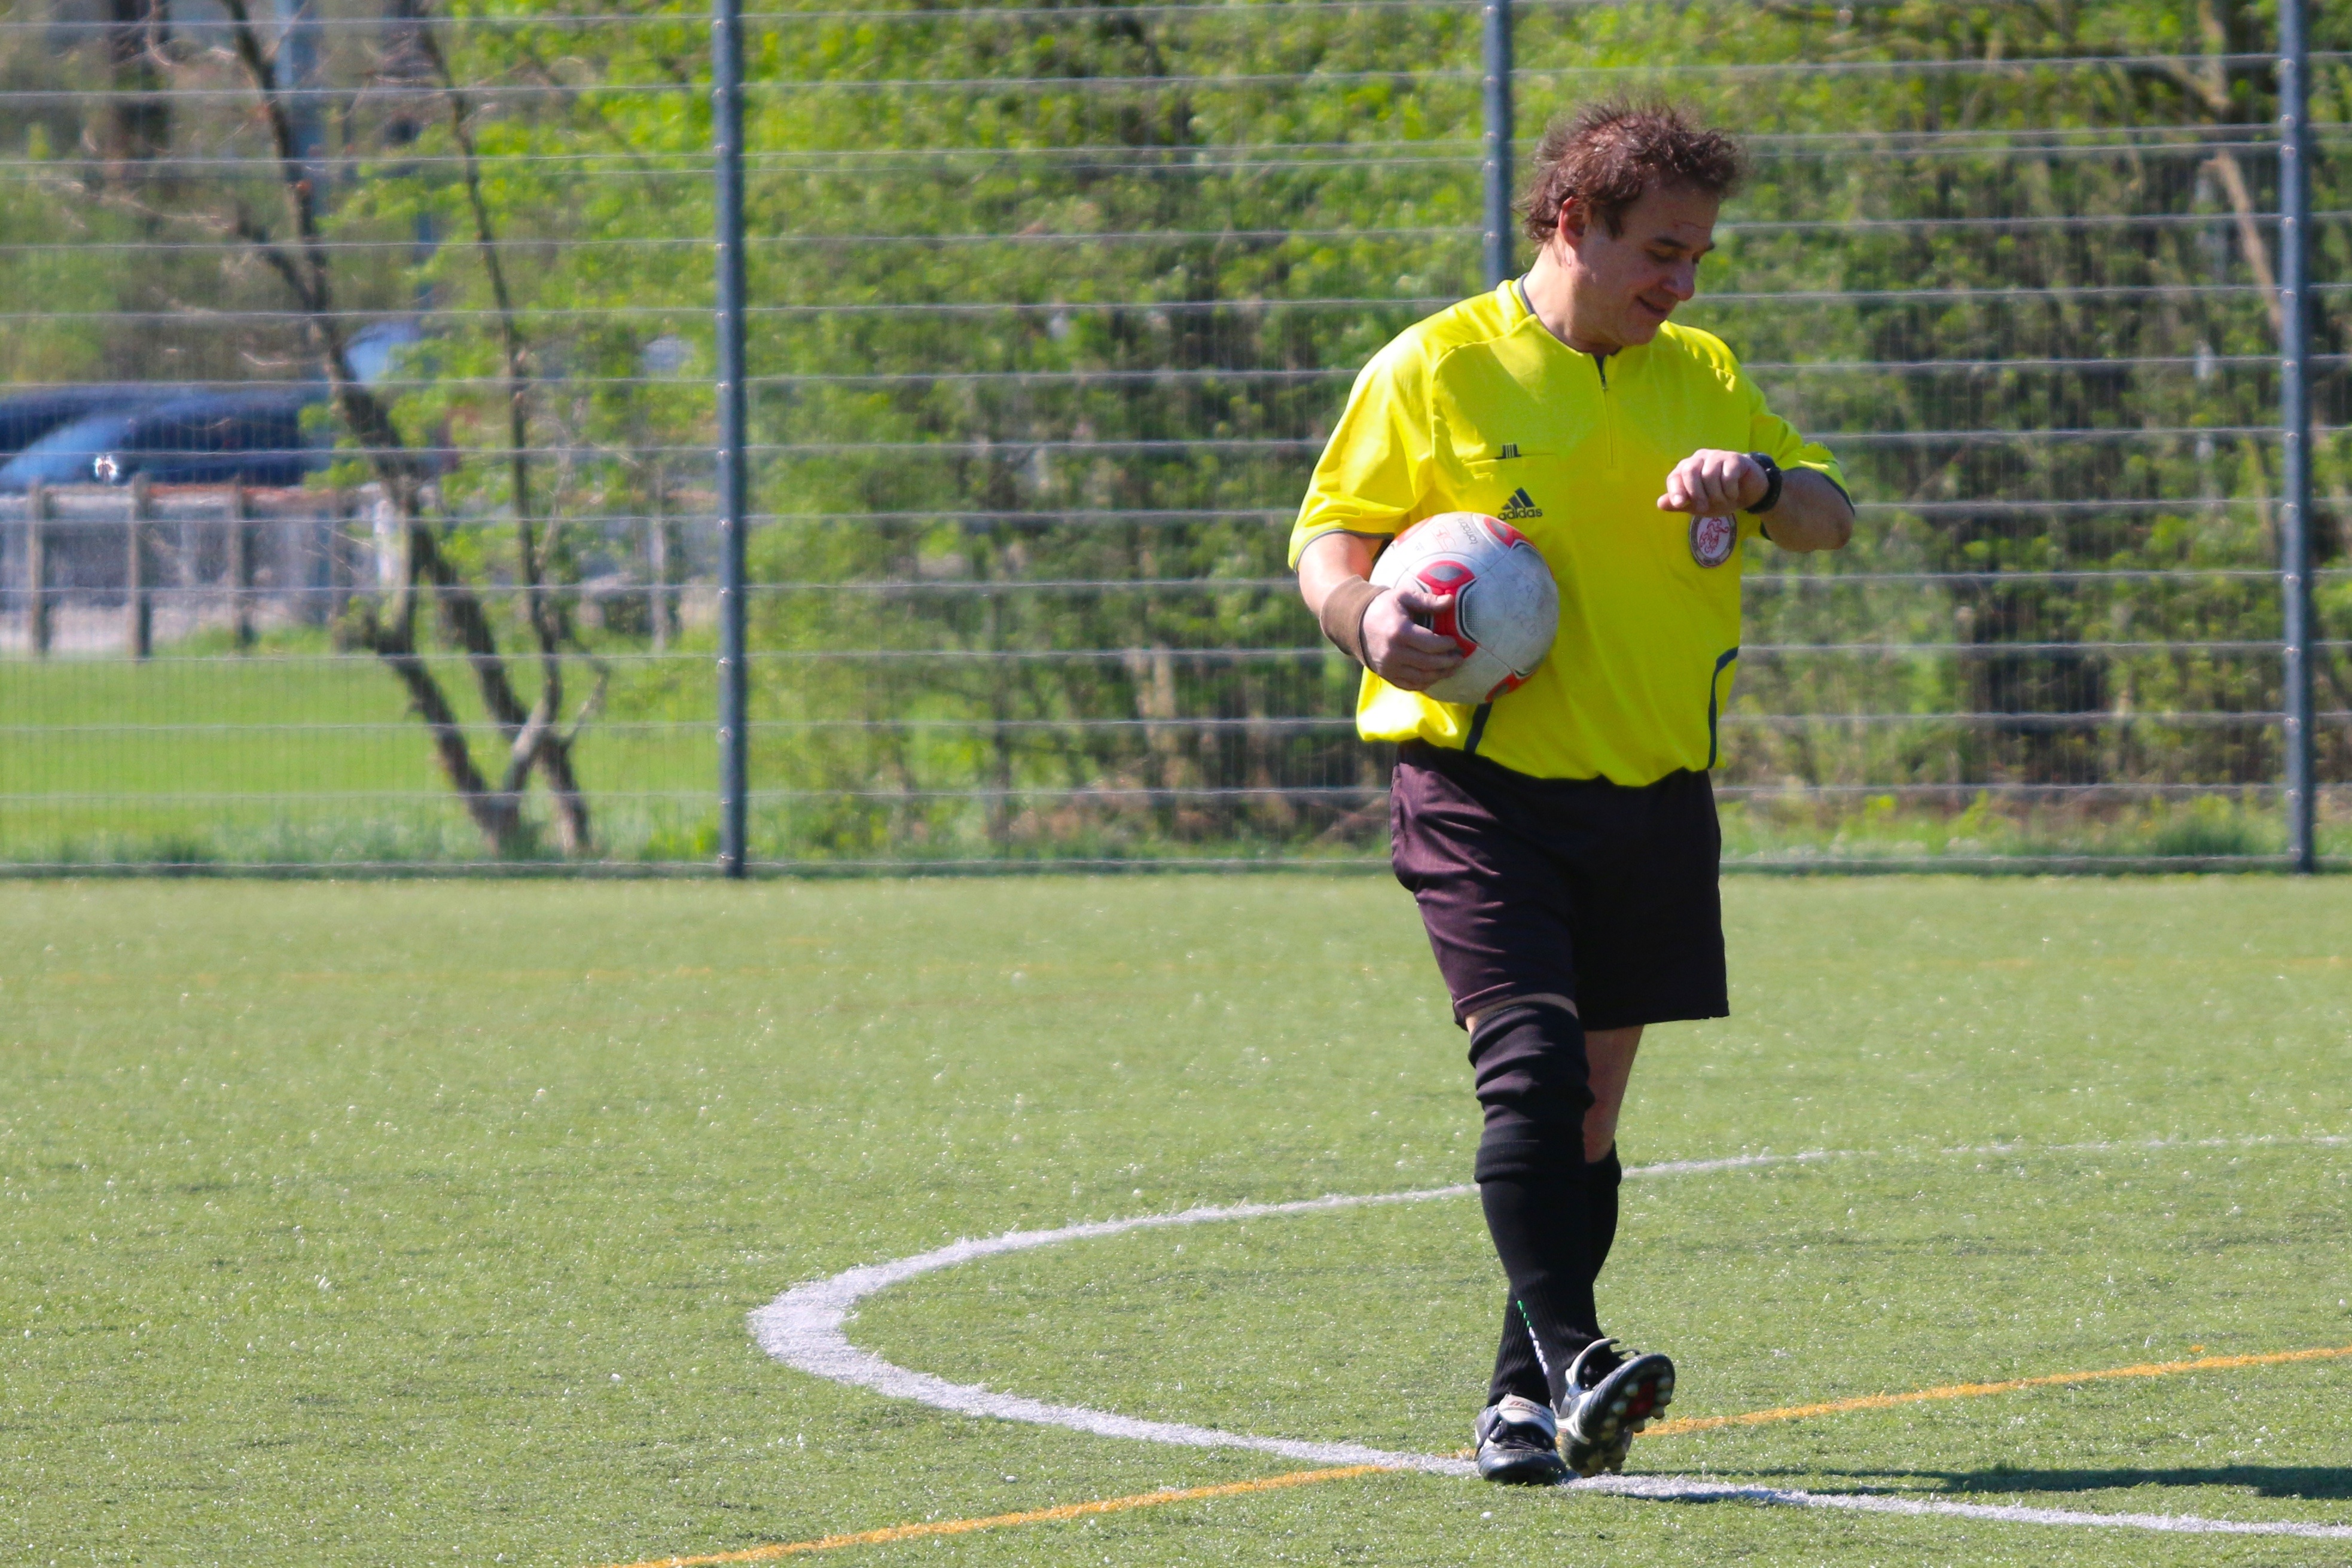
sport, meadow, soccer, football, player, sports, ball, tournament, referee, time of, ball game, team sport, competition event